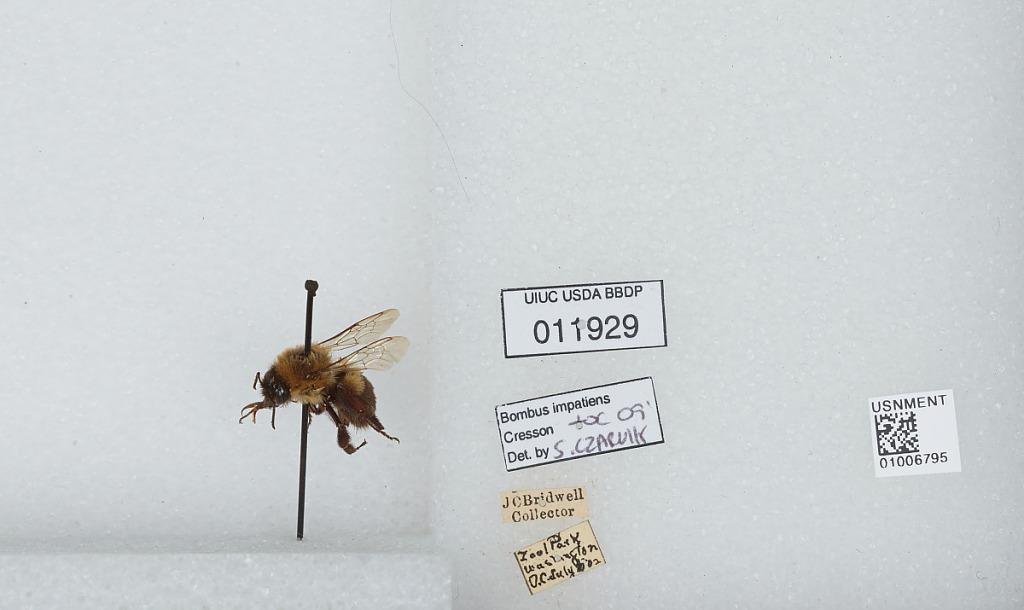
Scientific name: Bombus (Pyrobombus) impatiens Cresson
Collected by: J. Bridwell
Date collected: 1902-7-4
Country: United States
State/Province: District of Columbia
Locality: Washington, National Zoological Park
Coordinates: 38.9311, -77.0497
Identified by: Czarnik, S.